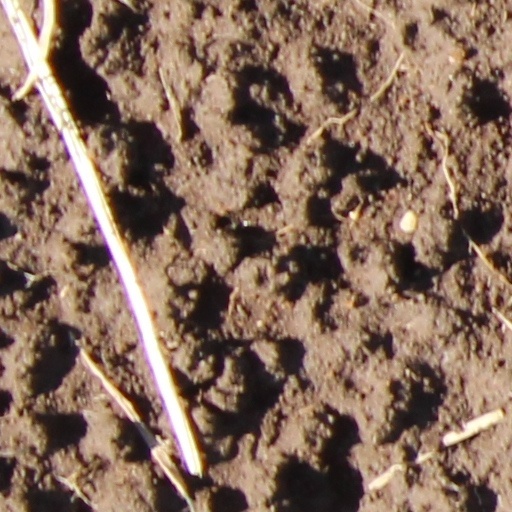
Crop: wheat